Guarda, Portugal

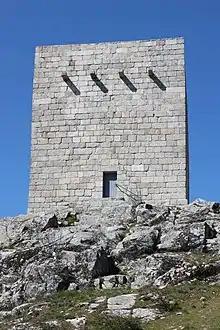
Main tower of the Castle of Guarda

In the first centuries of the Romanization of the Iberian Peninsula, Lusitanian tribes lived in the Guarda region. These tribes included, namely, the Igaeditani, the Lancienses Oppidani, and the Transcudani. These peoples, united under a true federation, resisted Romanization for two centuries. Unlike the Latinized towns, these towns did not consume wine, but instead, acorn beer. His weapon of choice was the falcata: a curved sword, which easily broke Roman swords due to its metallurgical superiority. Their pagan gods also differed from the Romans. Some Lusitanian religious inscriptions can still be found in some sanctuaries such as Cabeço de Fráguas. It is argued that the ancestral town of Castelos Velhos, from the Iron Age, was located in the current city of Guarda.